History of candlelight rallies in South Korea

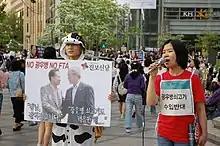
Against US beef agreement

Candlelight vigils protesting U.S. beef imports were different from before. A group of teenage girls, named Candlelight Girls, gathered in Cheonggye Plaza on May 2, 2008, to hold candles on the outcome of the negotiations, which included more than 30 months of beef imports and a ban on imports of mad cow disease in the United States. The protests, sparked by middle and high school students spread across the country for more than 100 days, with a couple millions participating, including food-conscious housewives. Spontaneous demonstrations spread widely through the internet and cell phone network finally made Lee Myung-bak drew the president of the apology.